Lake Shore Drive

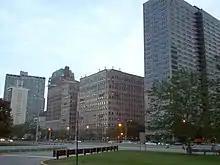
Both vintage and modern upscale condominiums along Lake Shore Drive in Lake View East stand side by side, overshadowing the historic Jewish Temple Sholom.

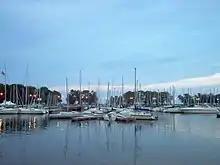
Lake Shore Drive is gateway to many marinas like Belmont Harbor, one of the largest in Chicago.

Much of Chicago's shoreline is given over to public parks. The Drive, running through or alongside these parks, gives travelers views and access to these parks and their many amenities. In addition, the Chicago Lakefront Trail (abbreviated as LFT) is an 18-mile multi-use path that often runs in the parks near the Drive. It is popular with cyclists and joggers. From north to south, the parks are Lincoln Park, Grant Park, Burnham Park and Jackson Park.